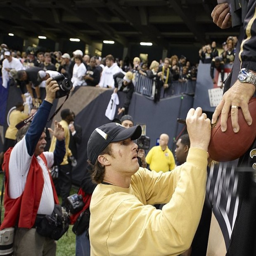
american football player signing his autograph on a football of a fan